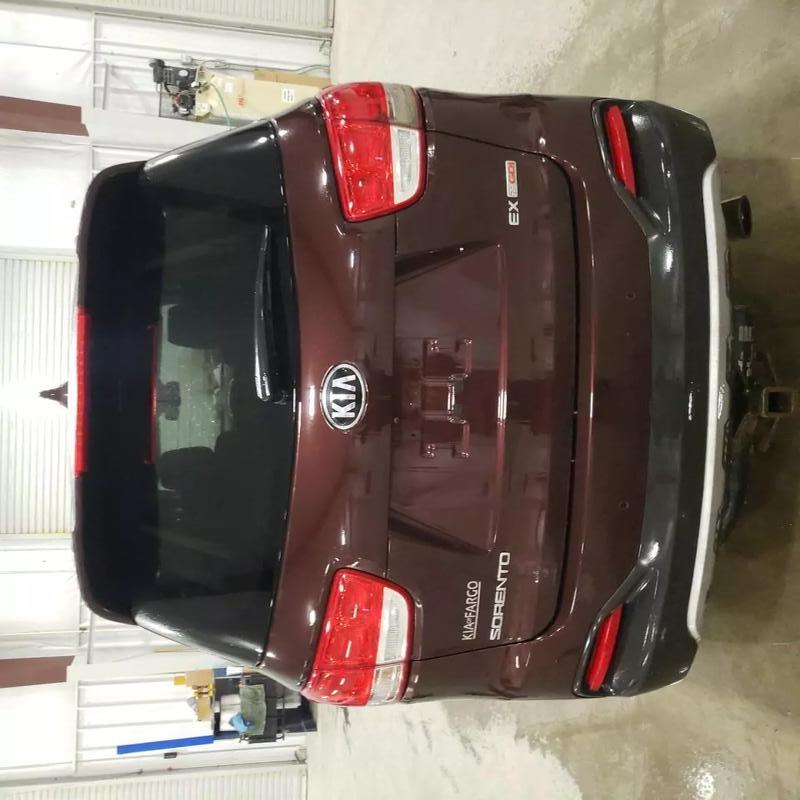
Aucun dommage détecté.
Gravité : aucun